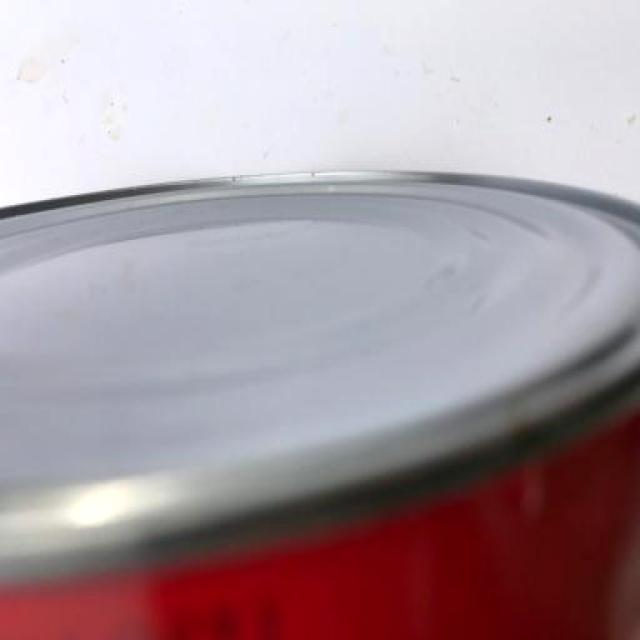
Label: Metal